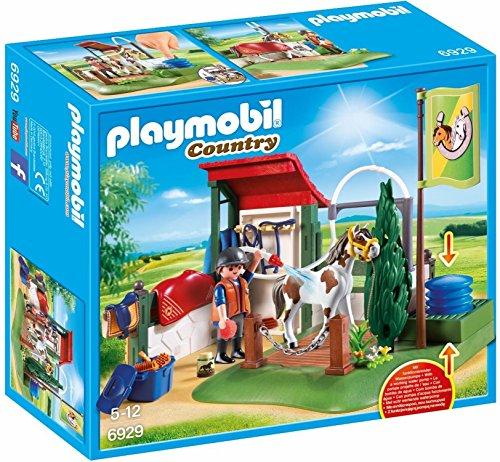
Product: Playmobil 6930 - Reitturnier & 6929 - Pferde-waschplatz
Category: Toys & Games | Building Toys | Building Sets
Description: Get your horse show ready with the horse grooming station.
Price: $40.25
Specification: ShippingInformation:Viewshippingratesandpolicies|ASIN:B07PRL4J8W